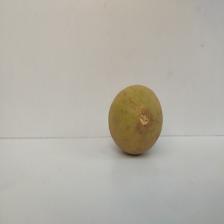
Size: Large